Drosoulites

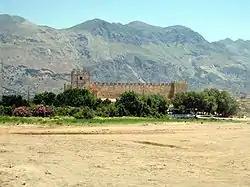
Frangokastello

The visions, as described by witnesses, consist of a group of human-like shadows dressed in black, walking or riding, armed with weapons, moving from the monastery of Agios Charalambos and advancing towards the old fort, Frangokastello, a 14th-century Venetian fortification. Legend has it that this group of people are Greek fighters that died during the Battle of Frangokastello (17 May 1828) and since then they appear as supernatural beings in the area.